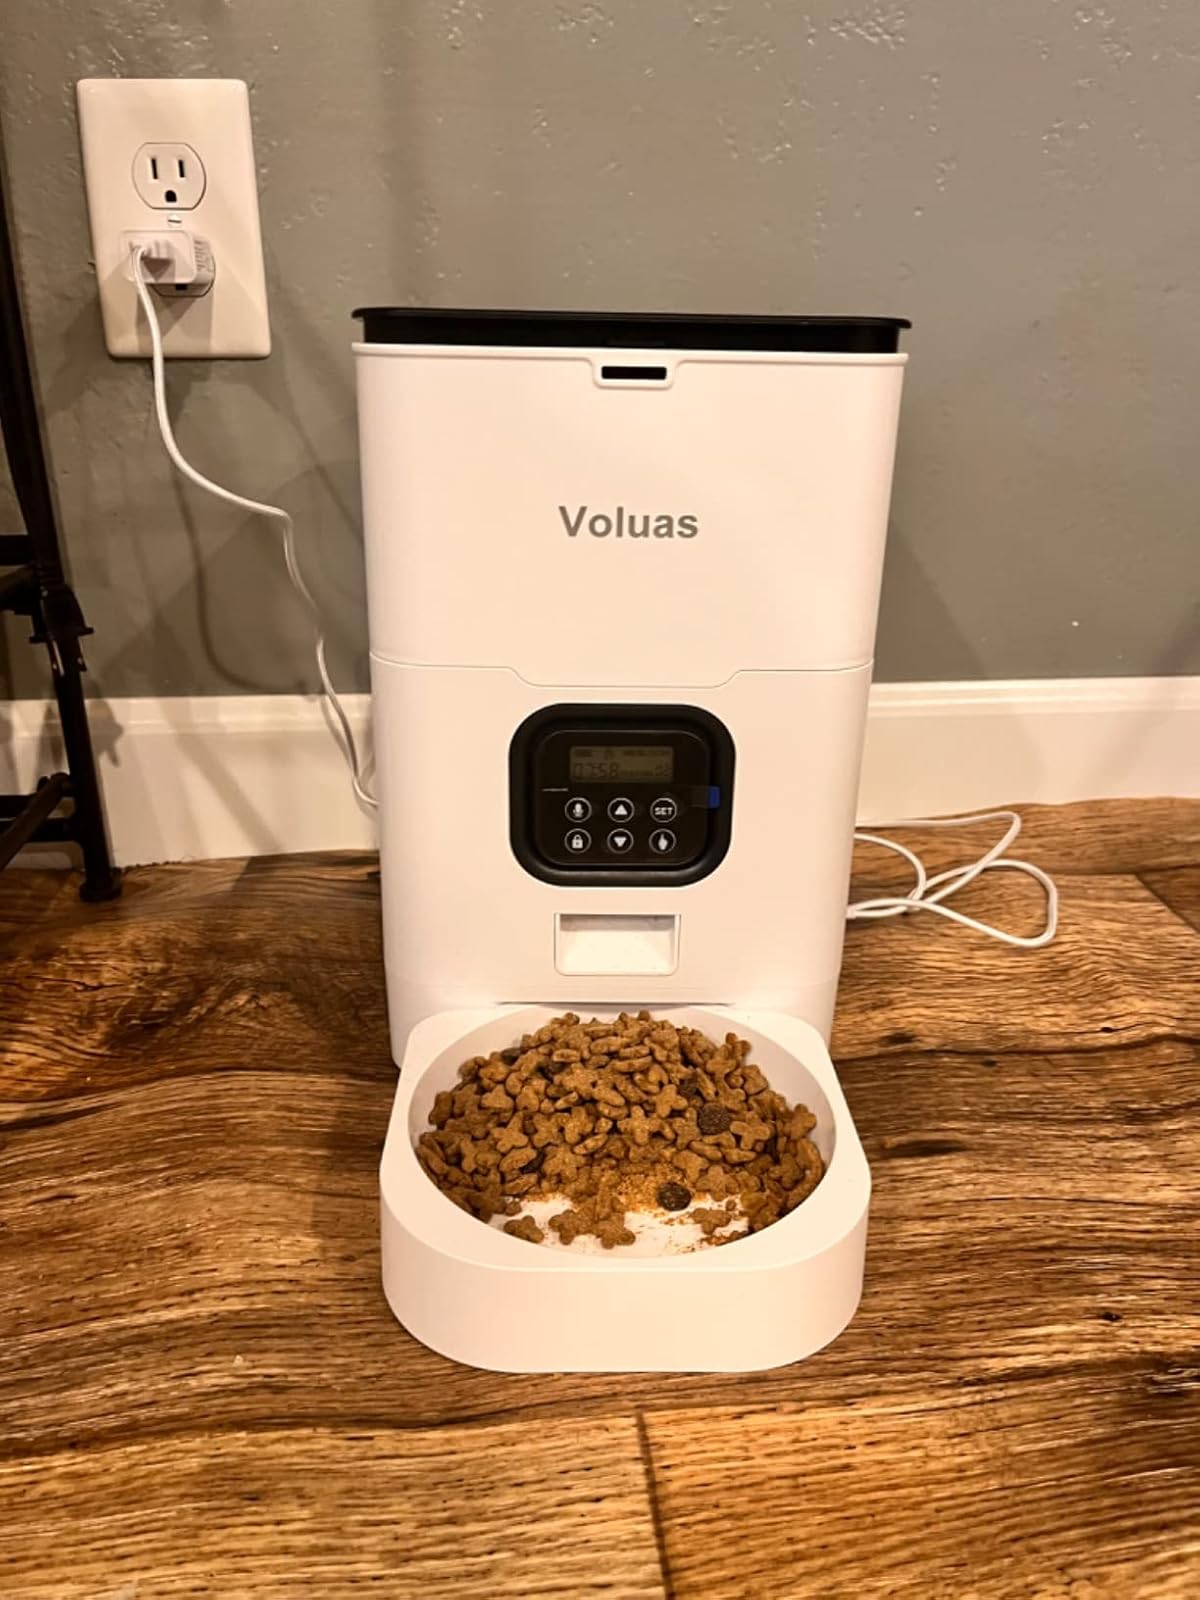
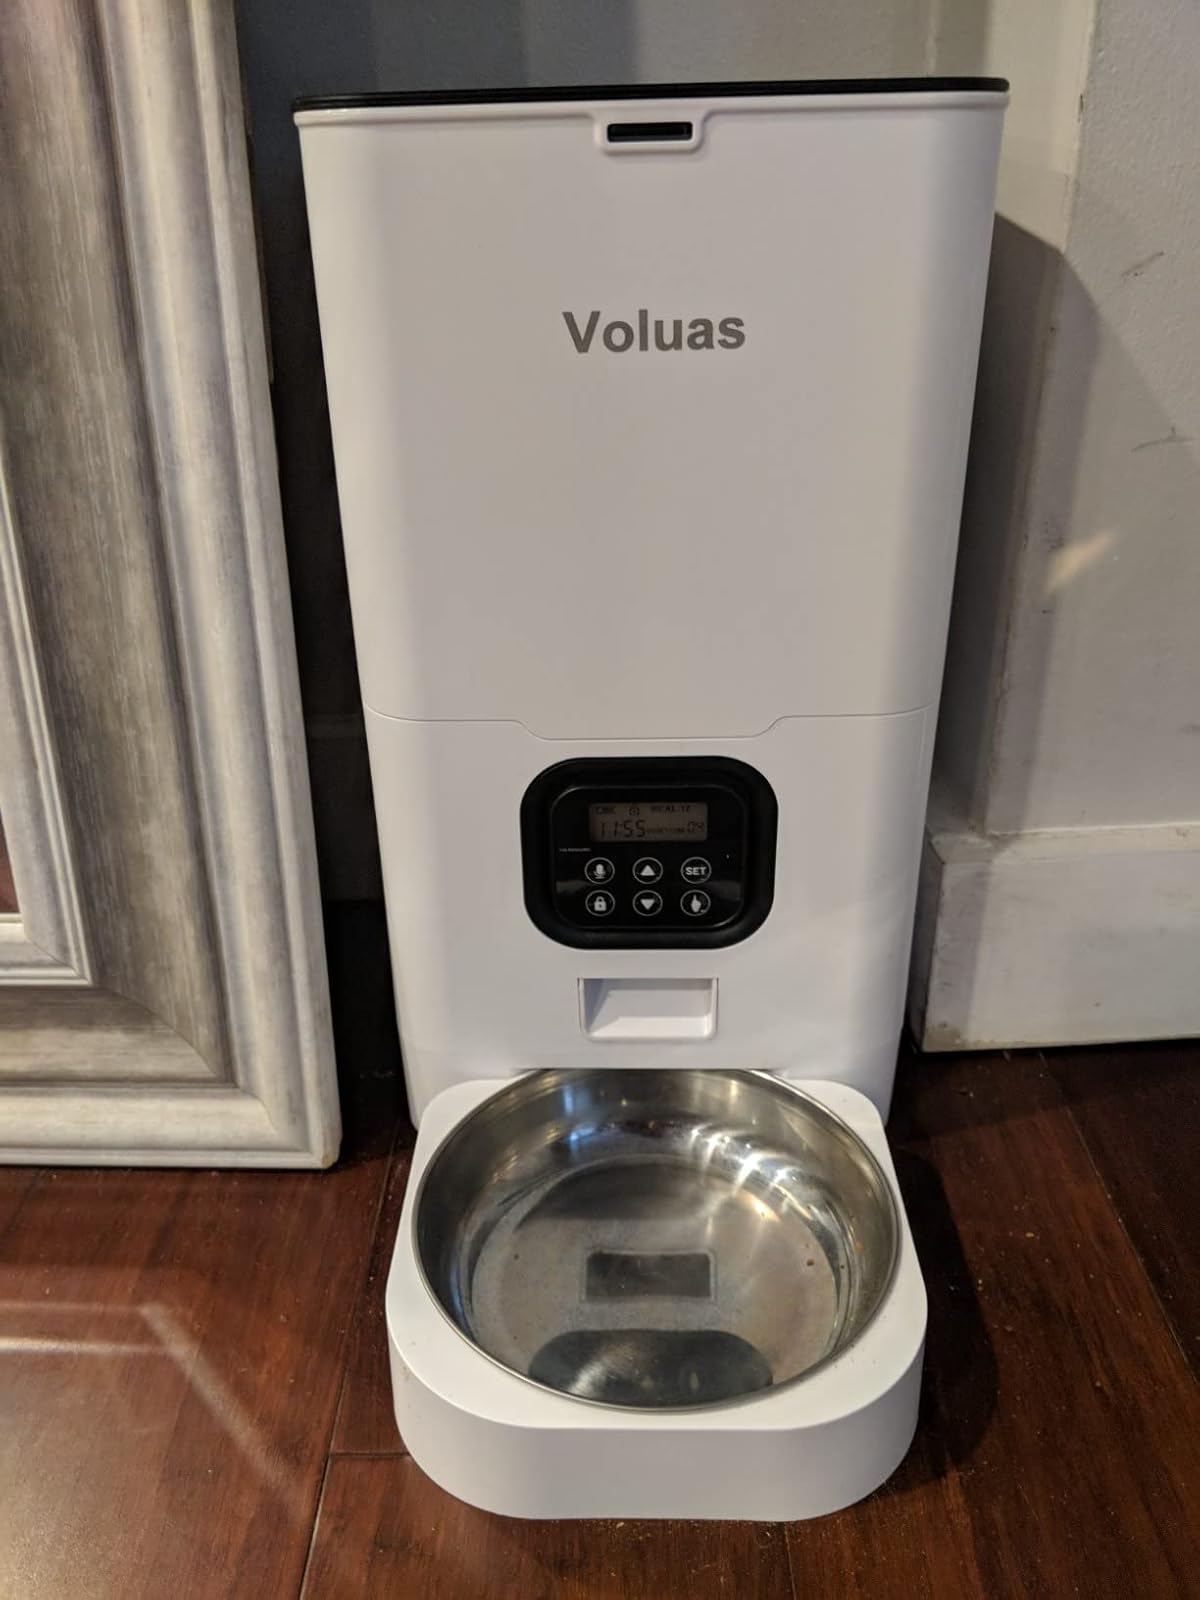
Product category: items_feeder
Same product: yes